Malaysian Indians

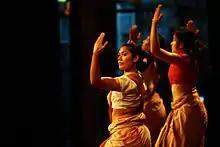
Tamil classical dance, performed in Malaysia.

The Malaysian Indian Congress (MIC) is the oldest and largest Indian political party in Malaysia. It is a senior member of the Barisan Nasional coalition. The Indian Progressive Front (IPF), another Indian-based party, is affiliated with Barisan Nasional but is not a formal member. The People's Progressive Party (PPP) is technically a multiracial party but its membership is overwhelmingly Indian. It is a member of the Barisan Nasional. The People's Justice Party (PKR) and Democratic Action Party (DAP) have a large Indian membership and have many Indian lawmakers. Both parties are members of the ruling Pakatan Harapan coalition. The Socialist Party of Malaysia (PSM), a minor opposition party, has a strong Indian presence. The Hindu Rights Action Force (Hindraf) was formed in 2007 to address alleged racial discrimination against Indian Malaysians. It was banned after it staged a large anti-government rally in Kuala Lumpur in 2007. Hindraf's political wing is the Human Rights Party (HRP). The Malaysian Indian Muslim Congress (KIMMA) is a party that represents the interests of the Indian Muslim community. There is the Punjabi Party of Malaysia (PPM) which represents Malaysia's Punjabi community. The Malaysian Ceylonese Congress (MCC) represents Malaysia's Sri Lankan Tamil community who are technically not Indian but often regarded as such by most Malaysians. Other Indian fringe parties include the pro-Barisan Nasional Malaysian Indian United Party (MIUP), Malaysia Makkal Sakti Party (MMSP) and the latest Malaysian Indian Justice Party (MIJP). There was also the Democratic Malaysian Indian Party (DMIP) which has been dissolved.